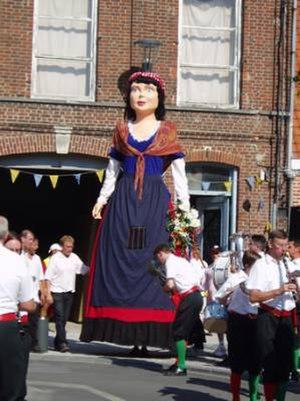
Steenvoorde est une commune française située dans le département du Nord, en région Hauts-de-France. Le village est au centre de l'Houtland, dans le Westhoek.
Des figures de géants sont présentes dans des processions et cortèges de folklore de pays du monde entier. Il s'agit soit de personnages soit parfois de dragons ou d'animaux fabuleux. Les géants processionnels, mannequins d'osier ou de bois promenés dans les cortèges, sont l'une des bases les plus vivaces du folklore du Nord de la France et de la Belgique. Les cortèges comportant des géants processionnels humains ou animaux sont d'ailleurs l'une des coutumes les plus répandues de l'humanité.
La communauté de communes du Pays des Géants est une ancienne communauté de communes française, située dans le département du Nord et la région Nord-Pas-de-Calais, arrondissement de Dunkerque.